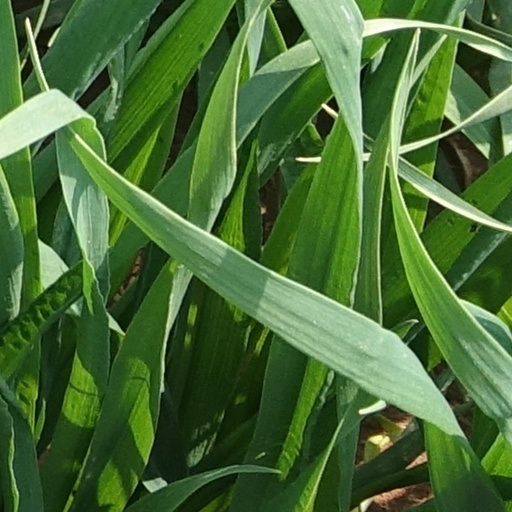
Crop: wheat